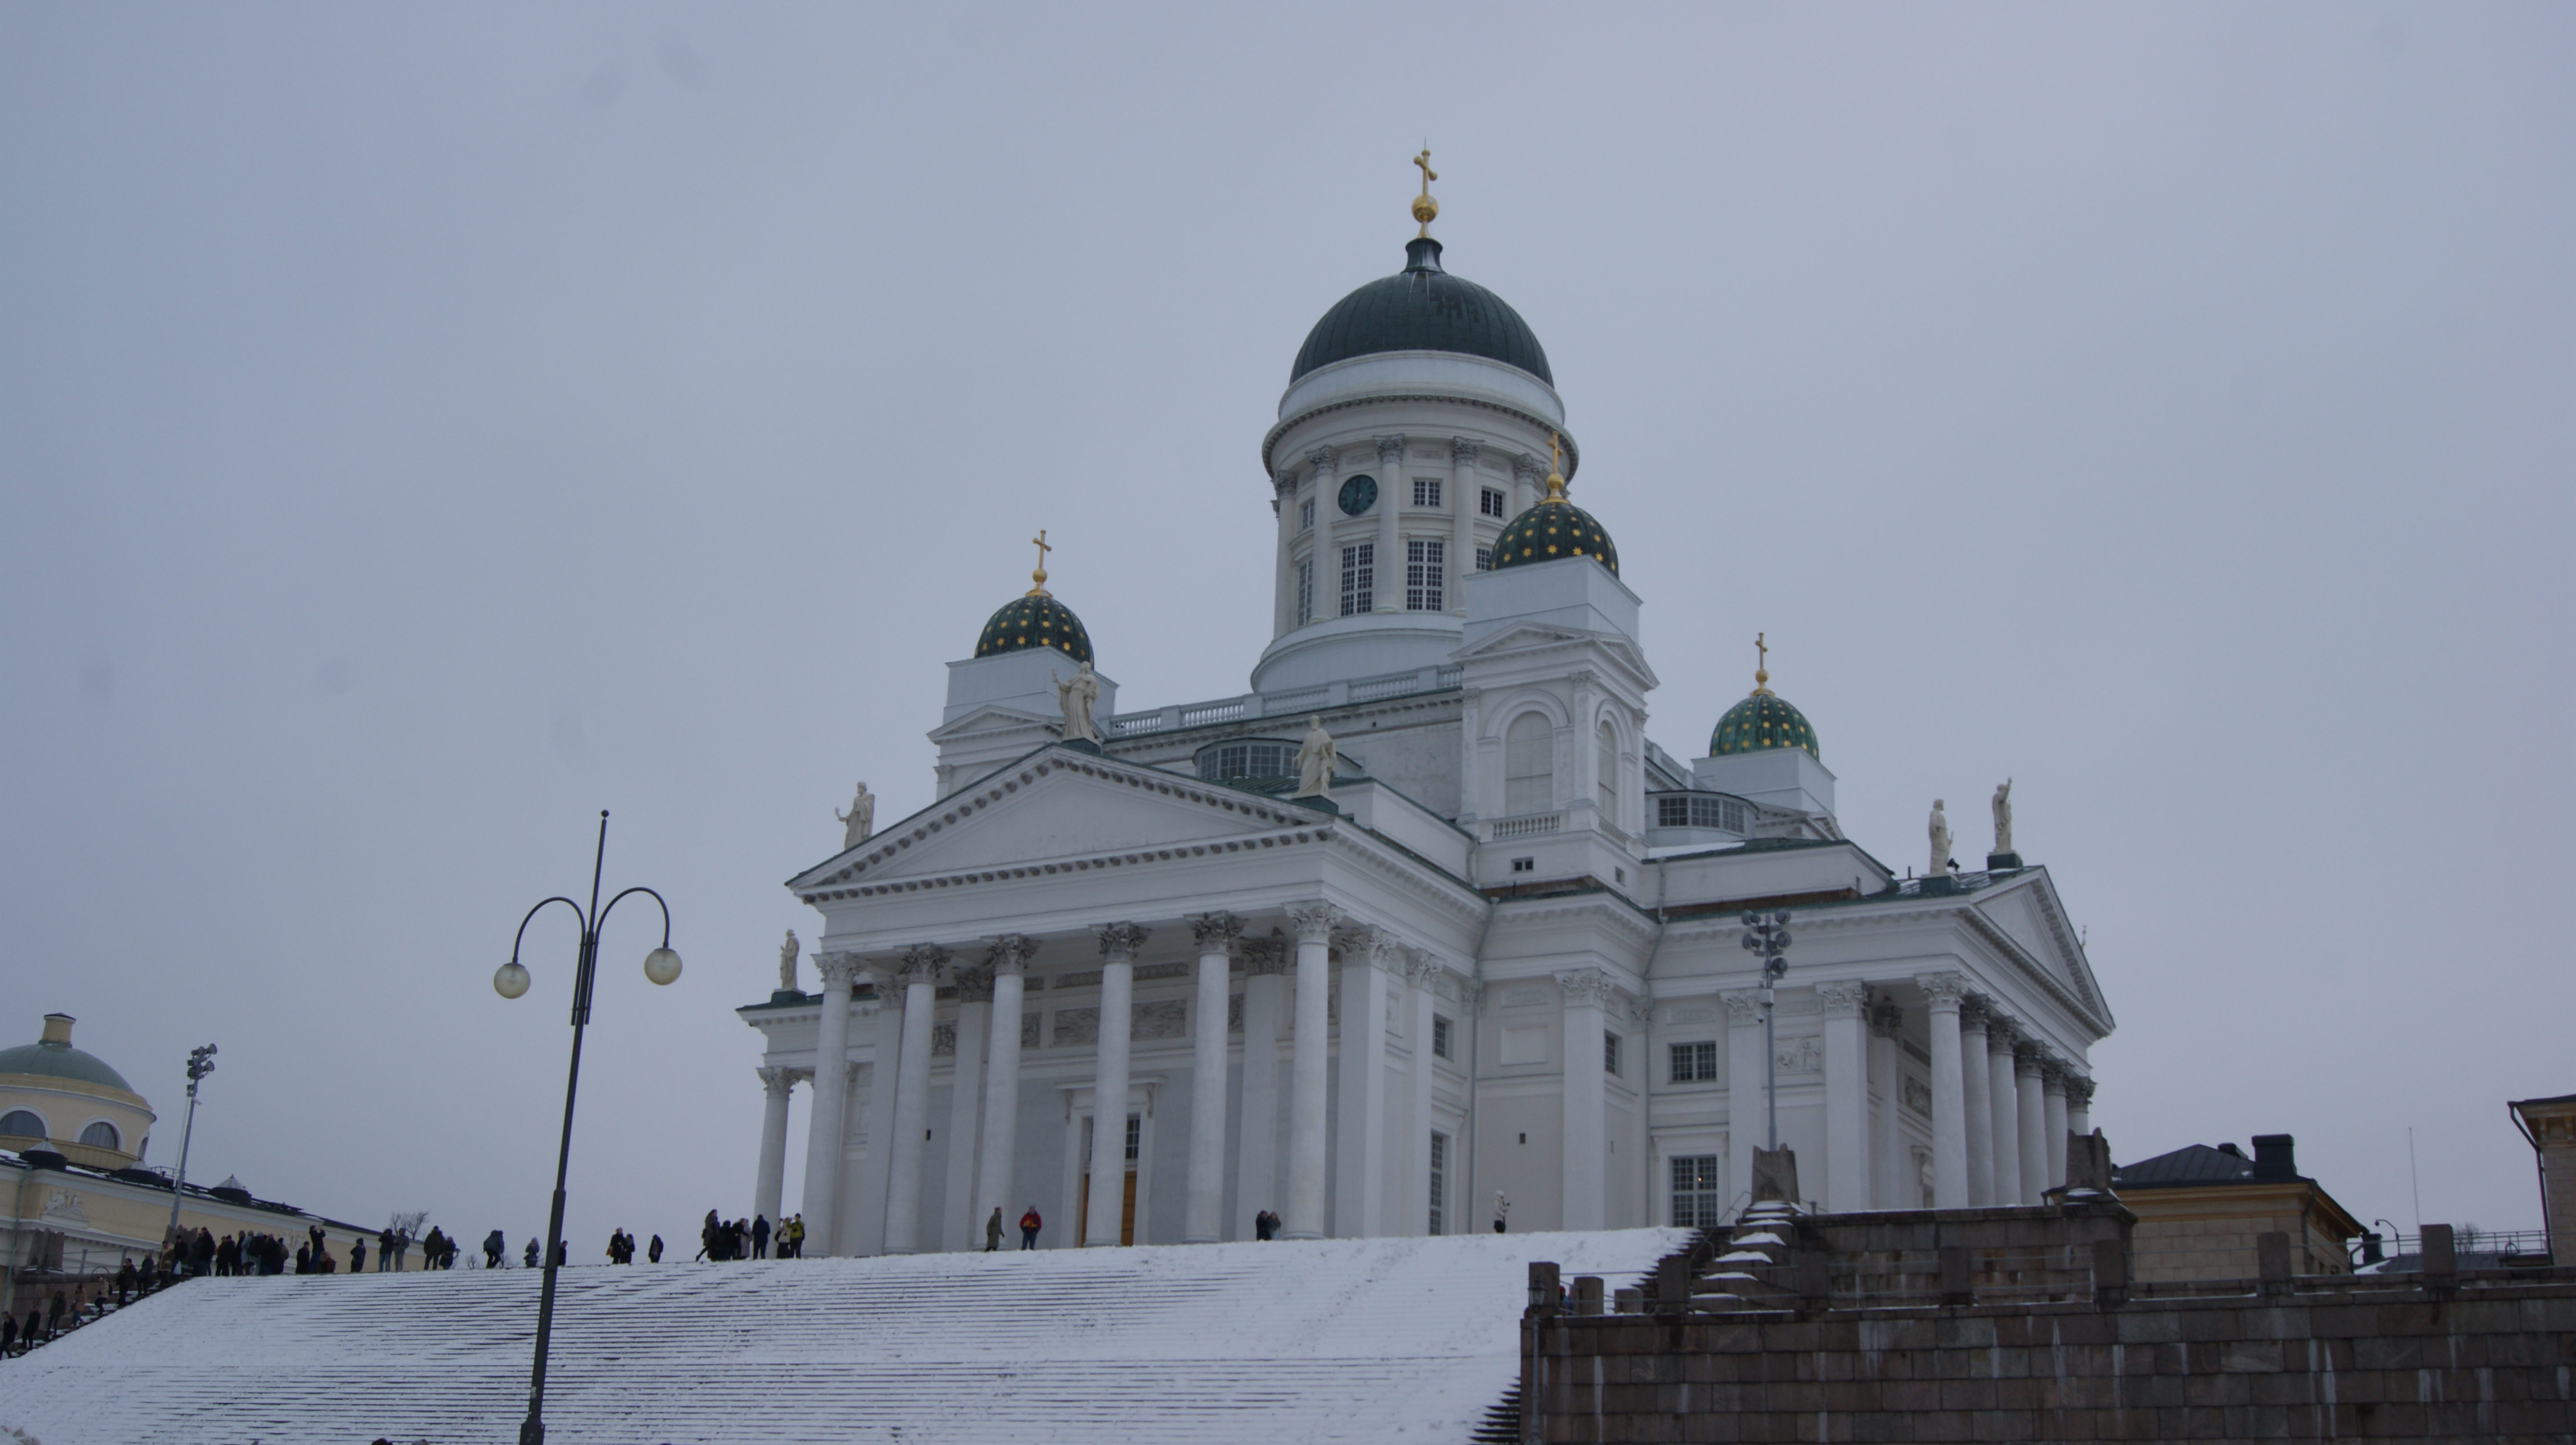
nature, landmark, sky, dome, building, snow, winter, place of worship, tourist attraction, church, temple, steeple, cathedral, basilica, historic site, facade, city